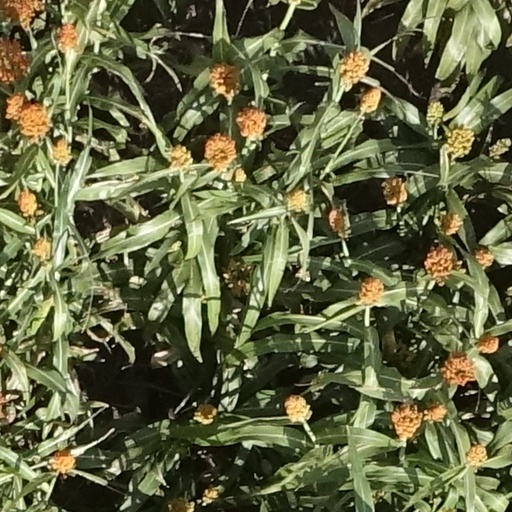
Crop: sorghum